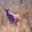
Label: deer